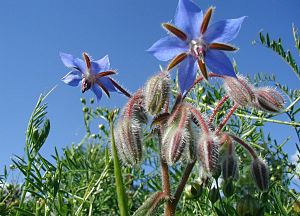
Almindelig hjulkrone
Almindelig hjulkrone er en etårig, urteagtig plante med en forgrenet, opret vækst.